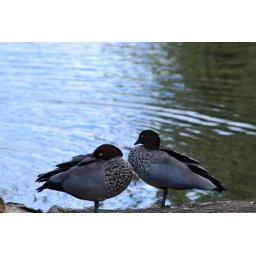
two ducks by the water